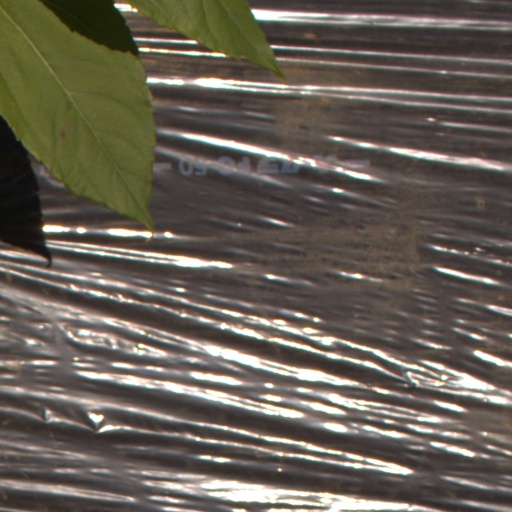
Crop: Jerusalem artichoke